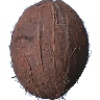
Label: Cocos 1